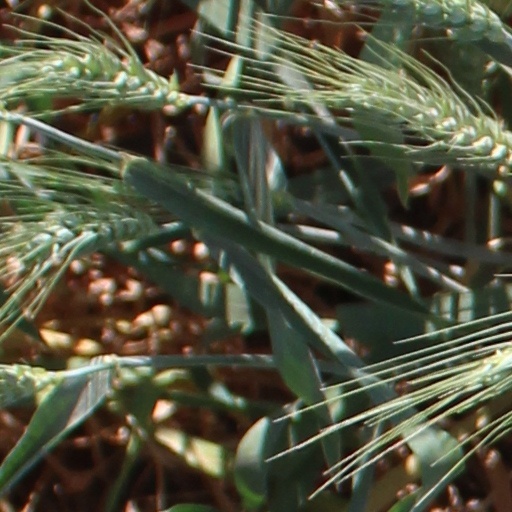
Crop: wheat